Monte Harrison

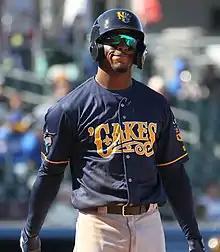
Harrison with the New Orleans Baby Cakes in 2019

On January 25, 2018, the Brewers traded Harrison, Isan Díaz, Lewis Brinson, and Jordan Yamamoto to the Miami Marlins for Christian Yelich. MLB.com ranked Harrison as Miami's second best prospect going into the 2018 season. In 2018, Harrison spent the season with the Jacksonville Jumbo Shrimp, hitting .240 with 19 home runs, 48 runs batted in, and 28 stolen bases in 136 games. After the season, The Marlins added Harrison to their 40-man roster. In 2019, Harrison opened with the New Orleans Baby Cakes. He was named to the 2019 All-Star Futures Game. Over 56 games with New Orleans, he batted .274 with nine home runs, 24 runs batted in, and 20 stolen bases.